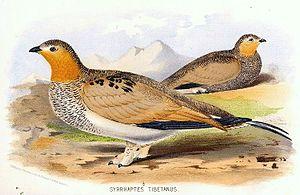
Syrrhaptes tibetanus (Syrrhapte du Tibet)
Le Syrrhapte du Tibet est une espèce de grands oiseaux de la famille des Pteroclidae. Cette espèce niche en Asie centrale, sur l’aride plateau pierreux du Tibet et ses environs. Son nid est une dépression grattée à la surface du sol, dans laquelle sont pondus trois œufs brun clair camouflés par des taches.